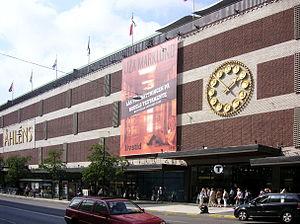
Backström & Reinius est un cabinet d'architectes suédois basé à Stockholm qui fut actif de 1936 à 1980.